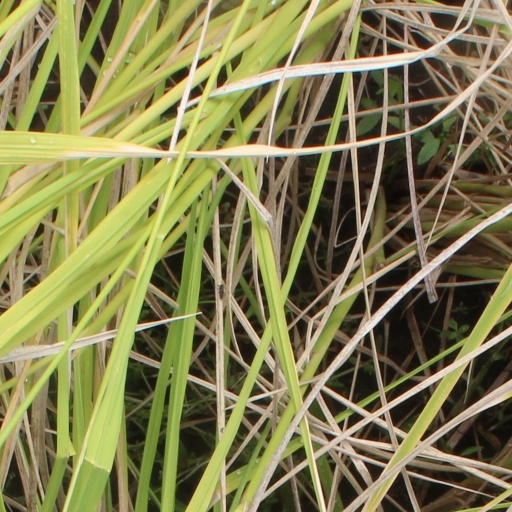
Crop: rice